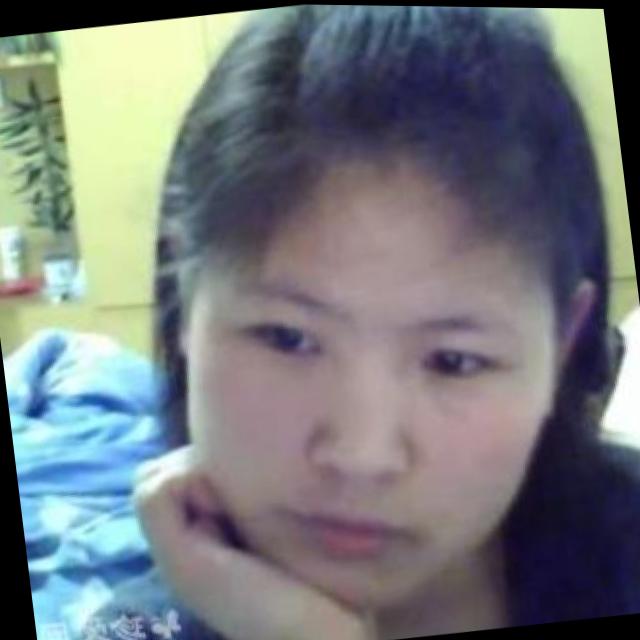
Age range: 21-44